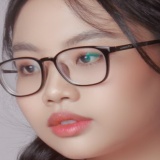
ca sĩ Phương Mỹ Chi